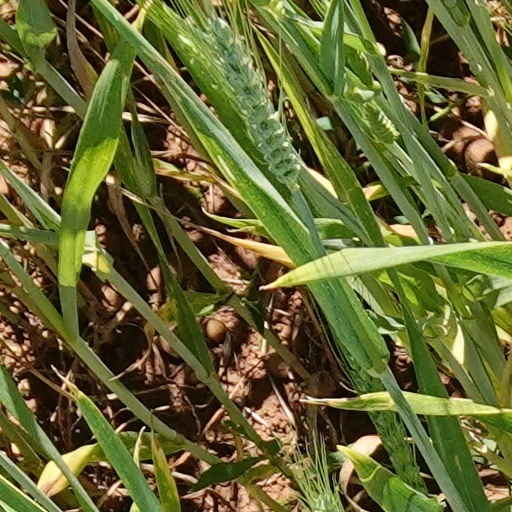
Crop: wheat